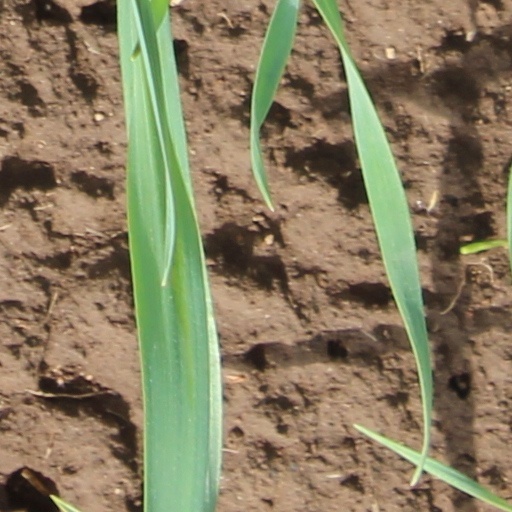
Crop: wheat